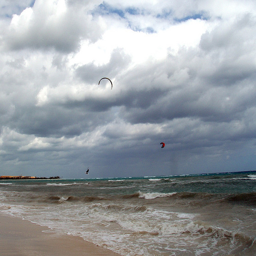
two people parasailing over the ocean on a cloudy day
Three people are kite surfing on a cloudy day.
People para-sailing in some pretty rough waters.
Two person parasurfing near the shore under a overcast sky
A person is in the air, holding onto a parachute over the ocean.